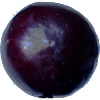
Label: Plum 2